17th Street Canal

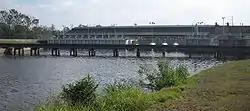
"Pumping Station 6" astride the Canal from the back (lake) side

By the 1870s, a steam engine powered pump known as the "Dublin Street Machine" at the back of the Carrollton neighborhood was used to drain that neighborhood, pumping the water out the Upperline Canal. Use of the canal to pump water from the streets of the city into Lake Pontchartrain grew with the city. The Claiborne Canal connected with the 17th and Upperline Canal system via a canal along Dublin Avenue; thus the canal served to carry rain water to the lake from the majority of Uptown New Orleans above the New Basin Canal. Another canal, Hoey's Canal, was added connecting to the Upperline from up river to help drain the back of the Jefferson Parish communities along the riverfront, now known as "Old Jefferson".